Bow (music)

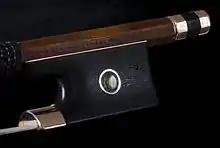
Frog of a modern violin bow (K. Gerhard Penzel)

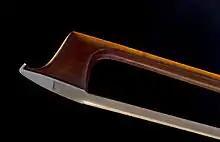
Tip of a modern violin bow (K. Gerhard Penzel)

A bow consists of a specially shaped stick with other material forming a ribbon stretched between its ends, which is used to stroke the string and create sound. Different musical cultures have adopted various designs for the bow. For instance, in some bows a single cord is stretched between the ends of the stick. In the Western tradition of bow making—bows for the instruments of the violin and viol families—a hank of horsehair is normally employed.